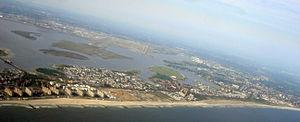
Rockaways est le nom d'une péninsule au sud-est de Long Island, isolant la baie de Jamaica de l'océan Atlantique sur son côté sud, dont la plus grande partie est située dans l'arrondissement du Queens à New York. L'extrémité ouest de la péninsule se termine par le quartier de Breezy Point.